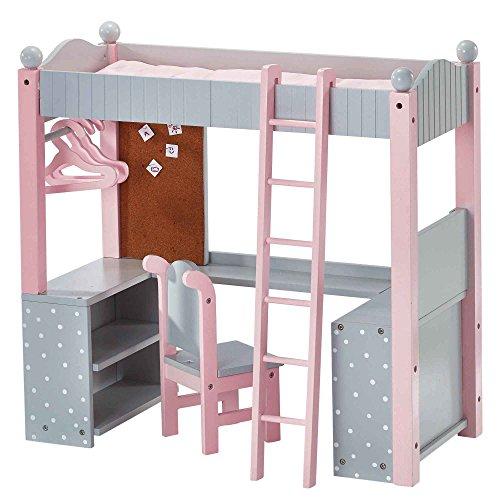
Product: Olivia's Little World 18" Doll Furniture | Polka Dots Princess College Dorm Double Bunk Desk, Grey | Fits American Girl Dolls
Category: Toys & Games | Dolls & Accessories | Doll Accessories | Furniture
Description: Multi-functional and stylish - the doll college dorm double bunk desk has high play value with multiple features and accessories.
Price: $47.00
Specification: ProductDimensions:21x10x20.6inches|ItemWeight:10pounds|ShippingWeight:10pounds(Viewshippingratesandpolicies)|ASIN:B01K1J8JDO|Itemmodelnumber:TD-0204AG|Manufacturerrecommendedage:3month-1years